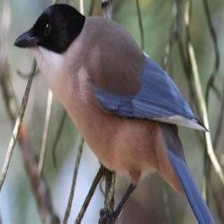
Species: IBERIAN MAGPIE
Scientific name: CYANOPICA COOKI
ImageNet parent category: magpie